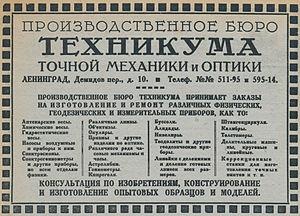
L'Université ITMO est une importante université d'État à Saint-Pétersbourg et est l'une des universités nationales de recherche de Russie. L'université ITMO est l'une des 15 universités russes sélectionnées par le gouvernement de la Fédération de Russie pour faire partie du projet d'excellence universitaire russe Projet 5-100, afin d'améliorer leur compétitivité internationale parmi les leaders mondiaux de la recherche et de centres éducatifs. Les priorités de recherche de l'université ITMO Université sont les technologies de l'information et les technologies photoniques.